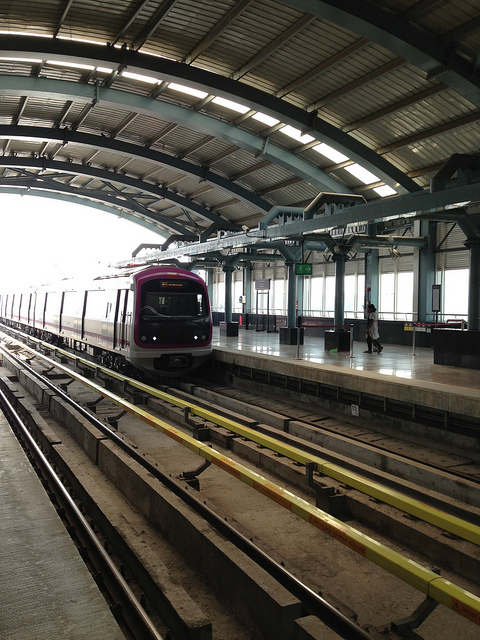
A train pulls into a station with a single person on the platform.

A train is pulling into an open air station.

A train engine pulling carts into a station as passengers wait.

a red and white train some tracks and a station

A long large train on a steel track.